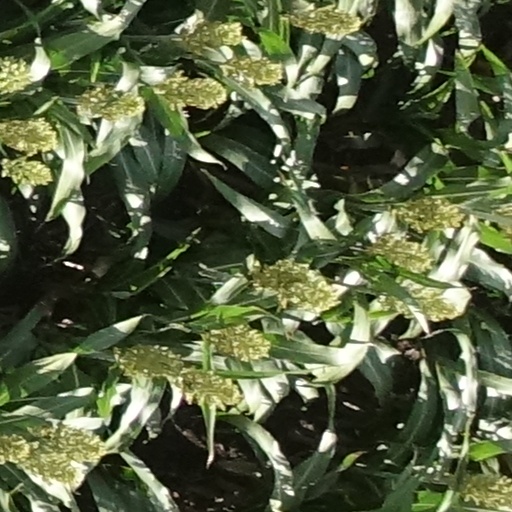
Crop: sorghum